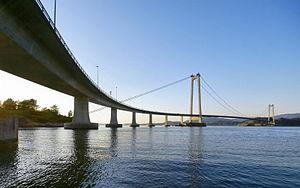
Le pont de Stord est un pont routier sur la route européenne E39 dans le comté de Hordaland en Norvège Original description:Taken from a boat, a couple of feet from Føyno.